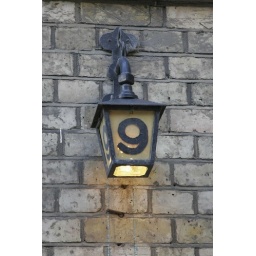
Street sign on a road in Oxford